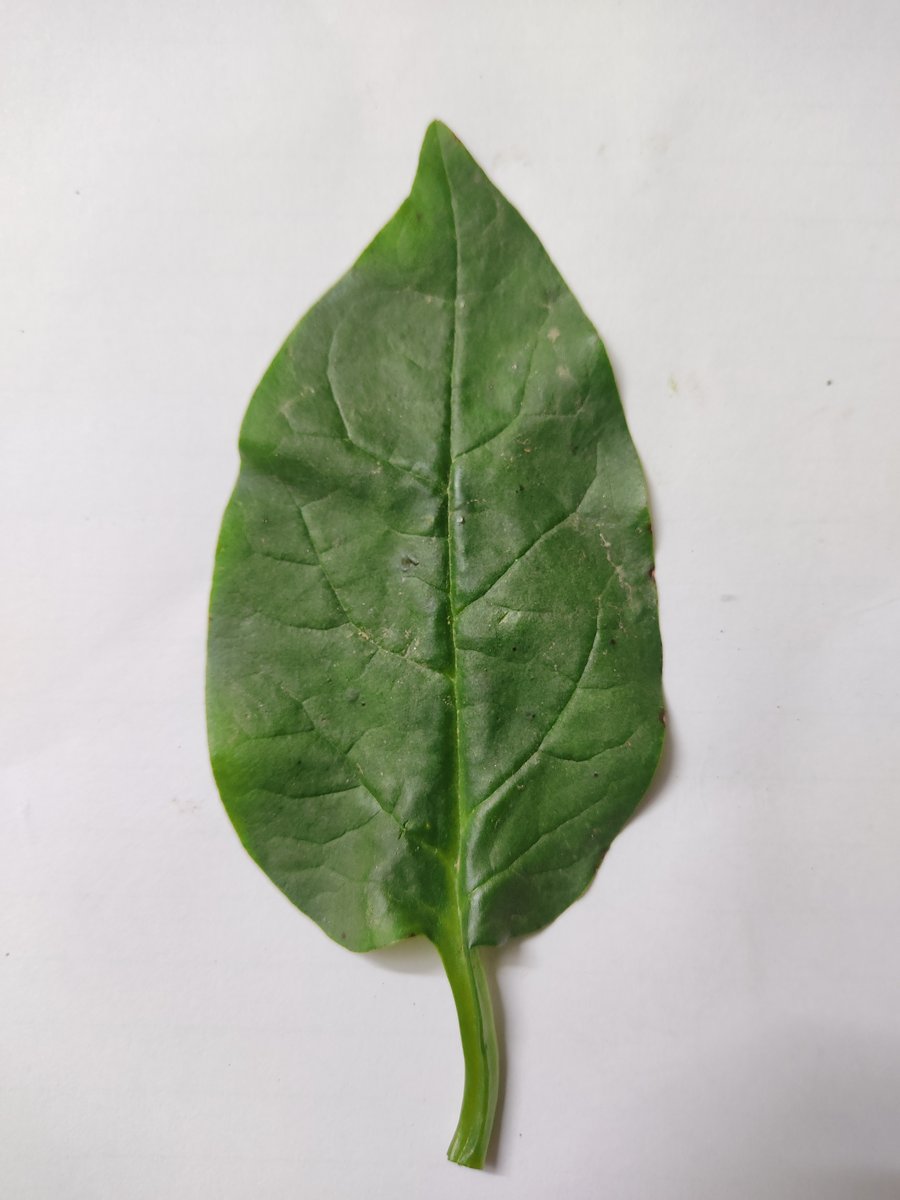
Label: Healthy-Leaf